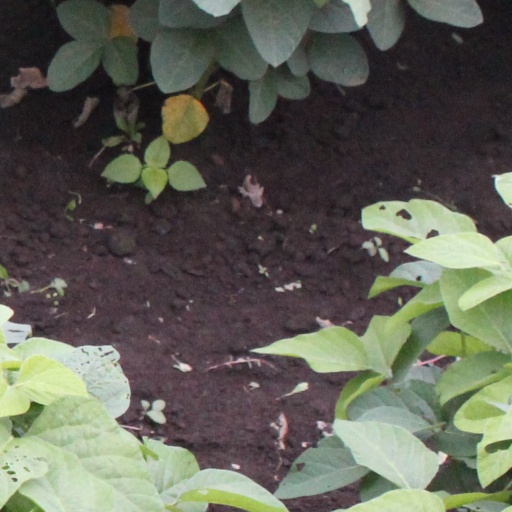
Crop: soybean